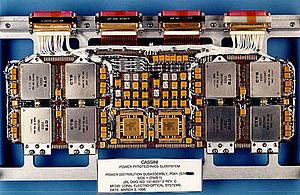
Cassini est une sonde spatiale de la NASA pour les besoins de la mission Cassini-Huygens qui a pour but l'étude de la planète Saturne, de ses satellites et de ses anneaux. Lancée dans l'espace le 15 octobre 1997 de Cap Canaveral par une fusée Titan IV-Centaur, elle a commencé sa mission dans le système saturnien le 1ᵉʳ juillet 2004 et l'a achevée le 15 septembre 2017 en plongeant dans l'atmosphère de Saturne. La sonde a été construite par le Jet Propulsion Laboratory avec des contributions de l'Agence spatiale européenne, de l'Agence spatiale italienne ainsi que celles de nombreux laboratoires de recherche et universités américaines et internationales pour les instruments scientifiques. Elle transporte le petit atterrisseur Huygens qui s'est posé sur la surface de Titan en 2004.